Galeries Lafayette

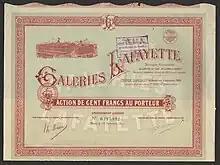
Share of the Galeries Lafayette S. A., issued 15 December 1922

In 1894, Théophile Bader and his cousin Alphonse Kahn opened a fashion store in a small haberdasher's shop at the corner of rue La Fayette and the Chaussée d'Antin, in Paris. In 1896, their company purchased the entire building at 1 rue La Fayette; in 1905 they acquired the buildings at 38, 40 and 42 boulevard Haussmann and 15 rue de la Chaussée d'Antin. Bader commissioned the architect Georges Chedanne and his pupil Ferdinand Chanut to design the store at the Haussmann location, where a glass and steel dome and Art Nouveau staircases were finished in 1912.